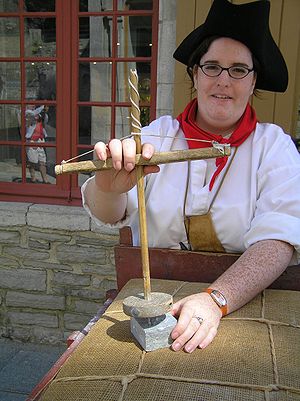
Boremaskine / Galleri
En boremaskine bruges til at få et bor til at snurre rundt, så man kan bore hul i et materiale. Boremaskiner findes i mange udformninger, og kun et udpluk kan vises nedenfor.